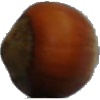
Label: nut_forest